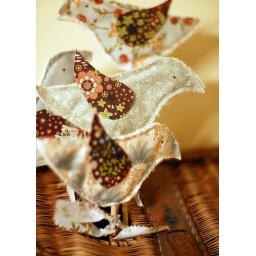
with paper wings. On wooden skewers so they can sit in a vase, or in this case, a vintage fishing creel.